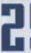
Number: 2